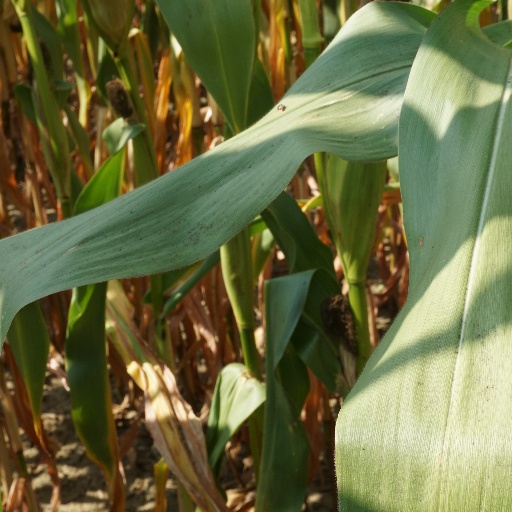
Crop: maize; corn